Nankai Main Line

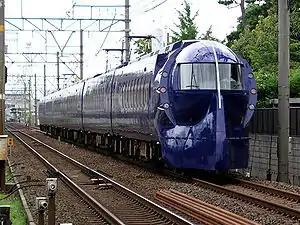
50000 series EMU on a "rapi:t" limited express service

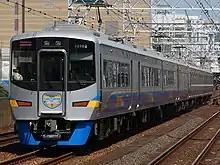
12000 series EMU on a "Southern" limited express service bound for Wakayamakō

One of the oldest private railway lines still existing, the gauge Namba - Yamatogawa (since closed) section was opened in 1885 by (separate from the present-day Hankai Tramway). The line was extended to Sakai in 1888, and the Namba - Sumiyoshitaisha section was duplicated in 1892.